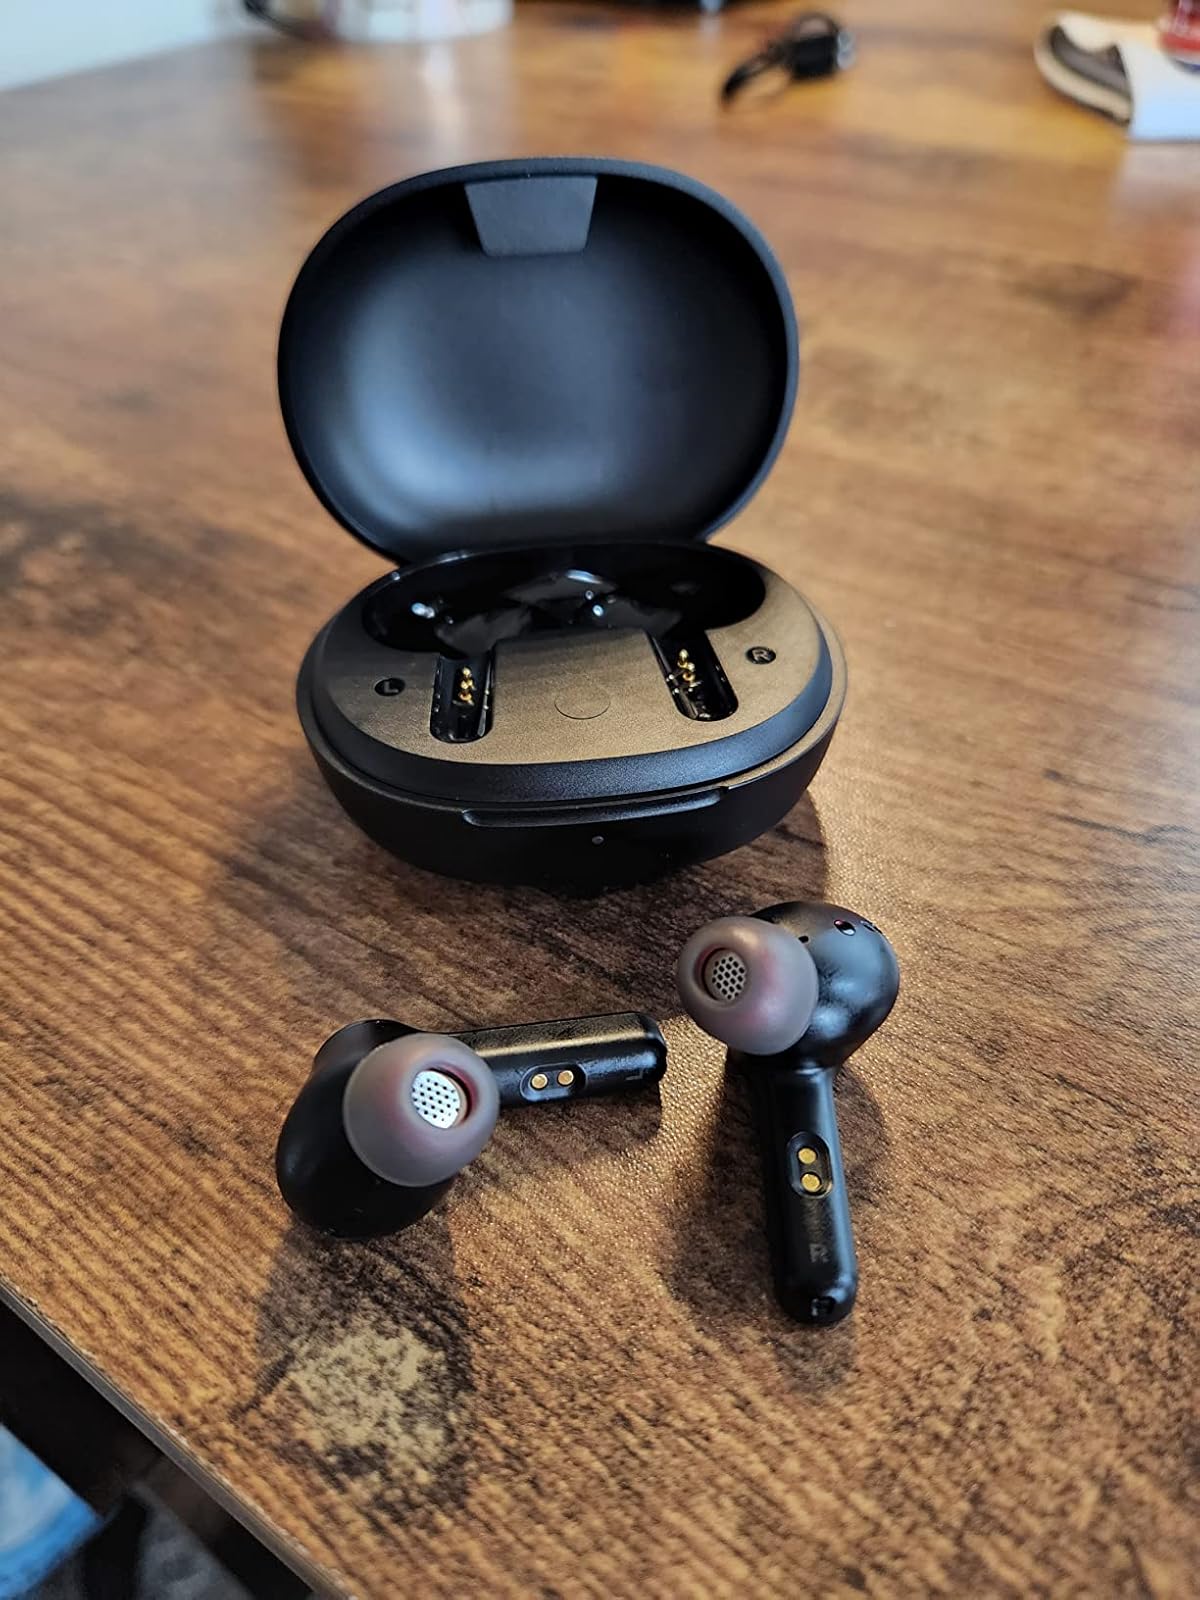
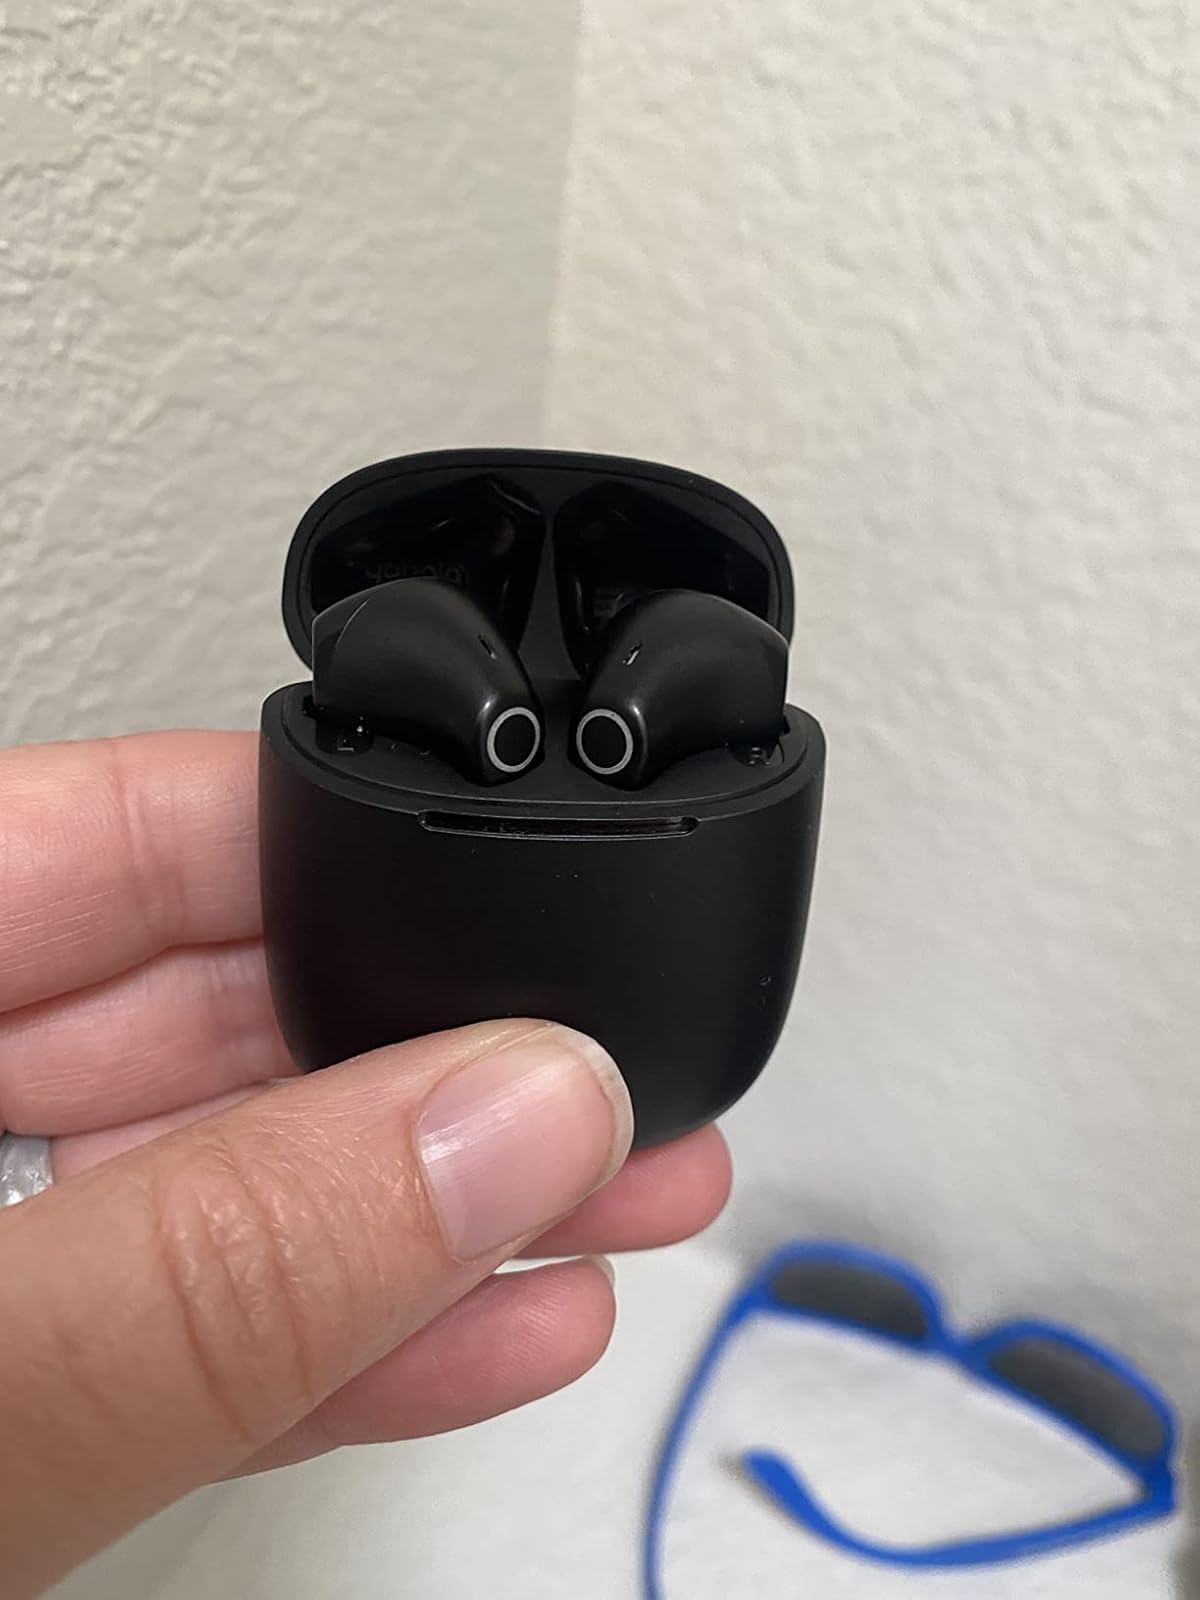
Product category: earbuds
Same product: no